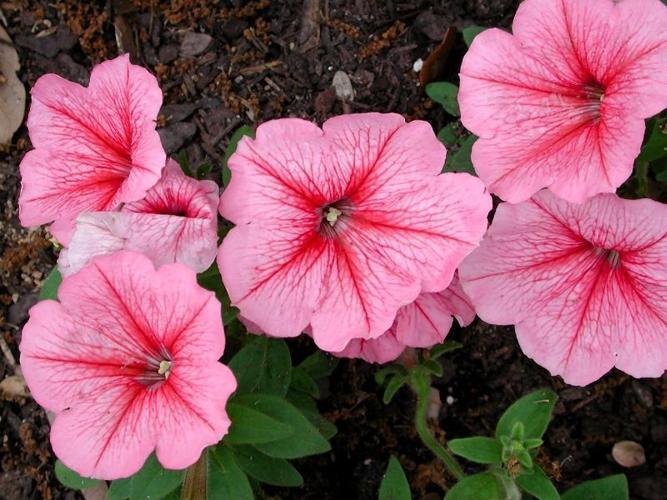
Label: petunia